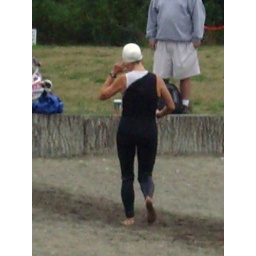
18 Running into the bike transition I have water in my ear